Dobra, Opole Voivodeship

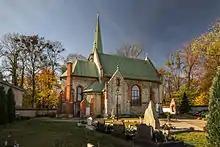
Saint John the Baptist church

Dobra was first mentioned in a document of Duke Casimir I of Opole from 1228, when it was part of fragmented Piast-ruled Poland. The name of the town derives from a Polish word for "good", and referred to the fertile soil of the area. Later on, the village was also part of Bohemia (Czechia), and in the 18th century it was annexed by German state of Prussia. Since 1780 the village was in the possession of Count Heinrich Seherr-Thoss, one of the biggest landowners in Silesia, who had a castle nearby. In 1867 the Catholic church was built with a donation from Countess Olga Seherr-Thoss. On the outside of the church is the tombstone of the knight Kasper Rogowski (d.1611), surrounded by eight heraldic crests.